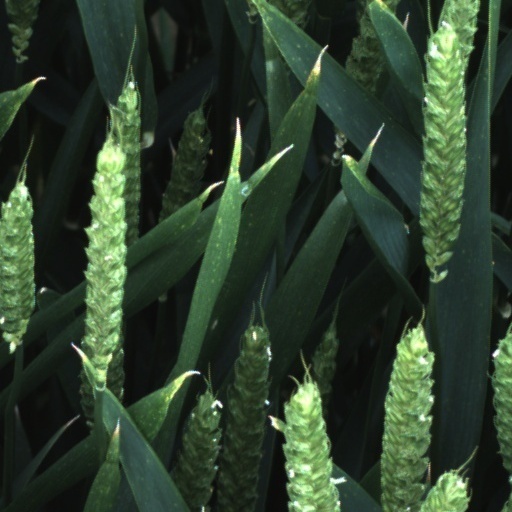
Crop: wheat